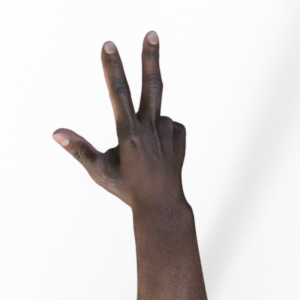
Label: scissors